Ameer Abdullah

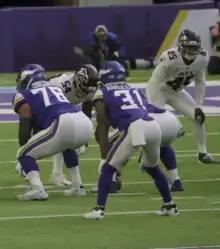
Abdullah (31) with the Vikings in 2020

On November 7, 2018, Abdullah was claimed off waivers by the Minnesota Vikings. His role in the 2018 season with mainly kick return duties.